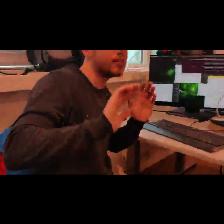
Label: Human